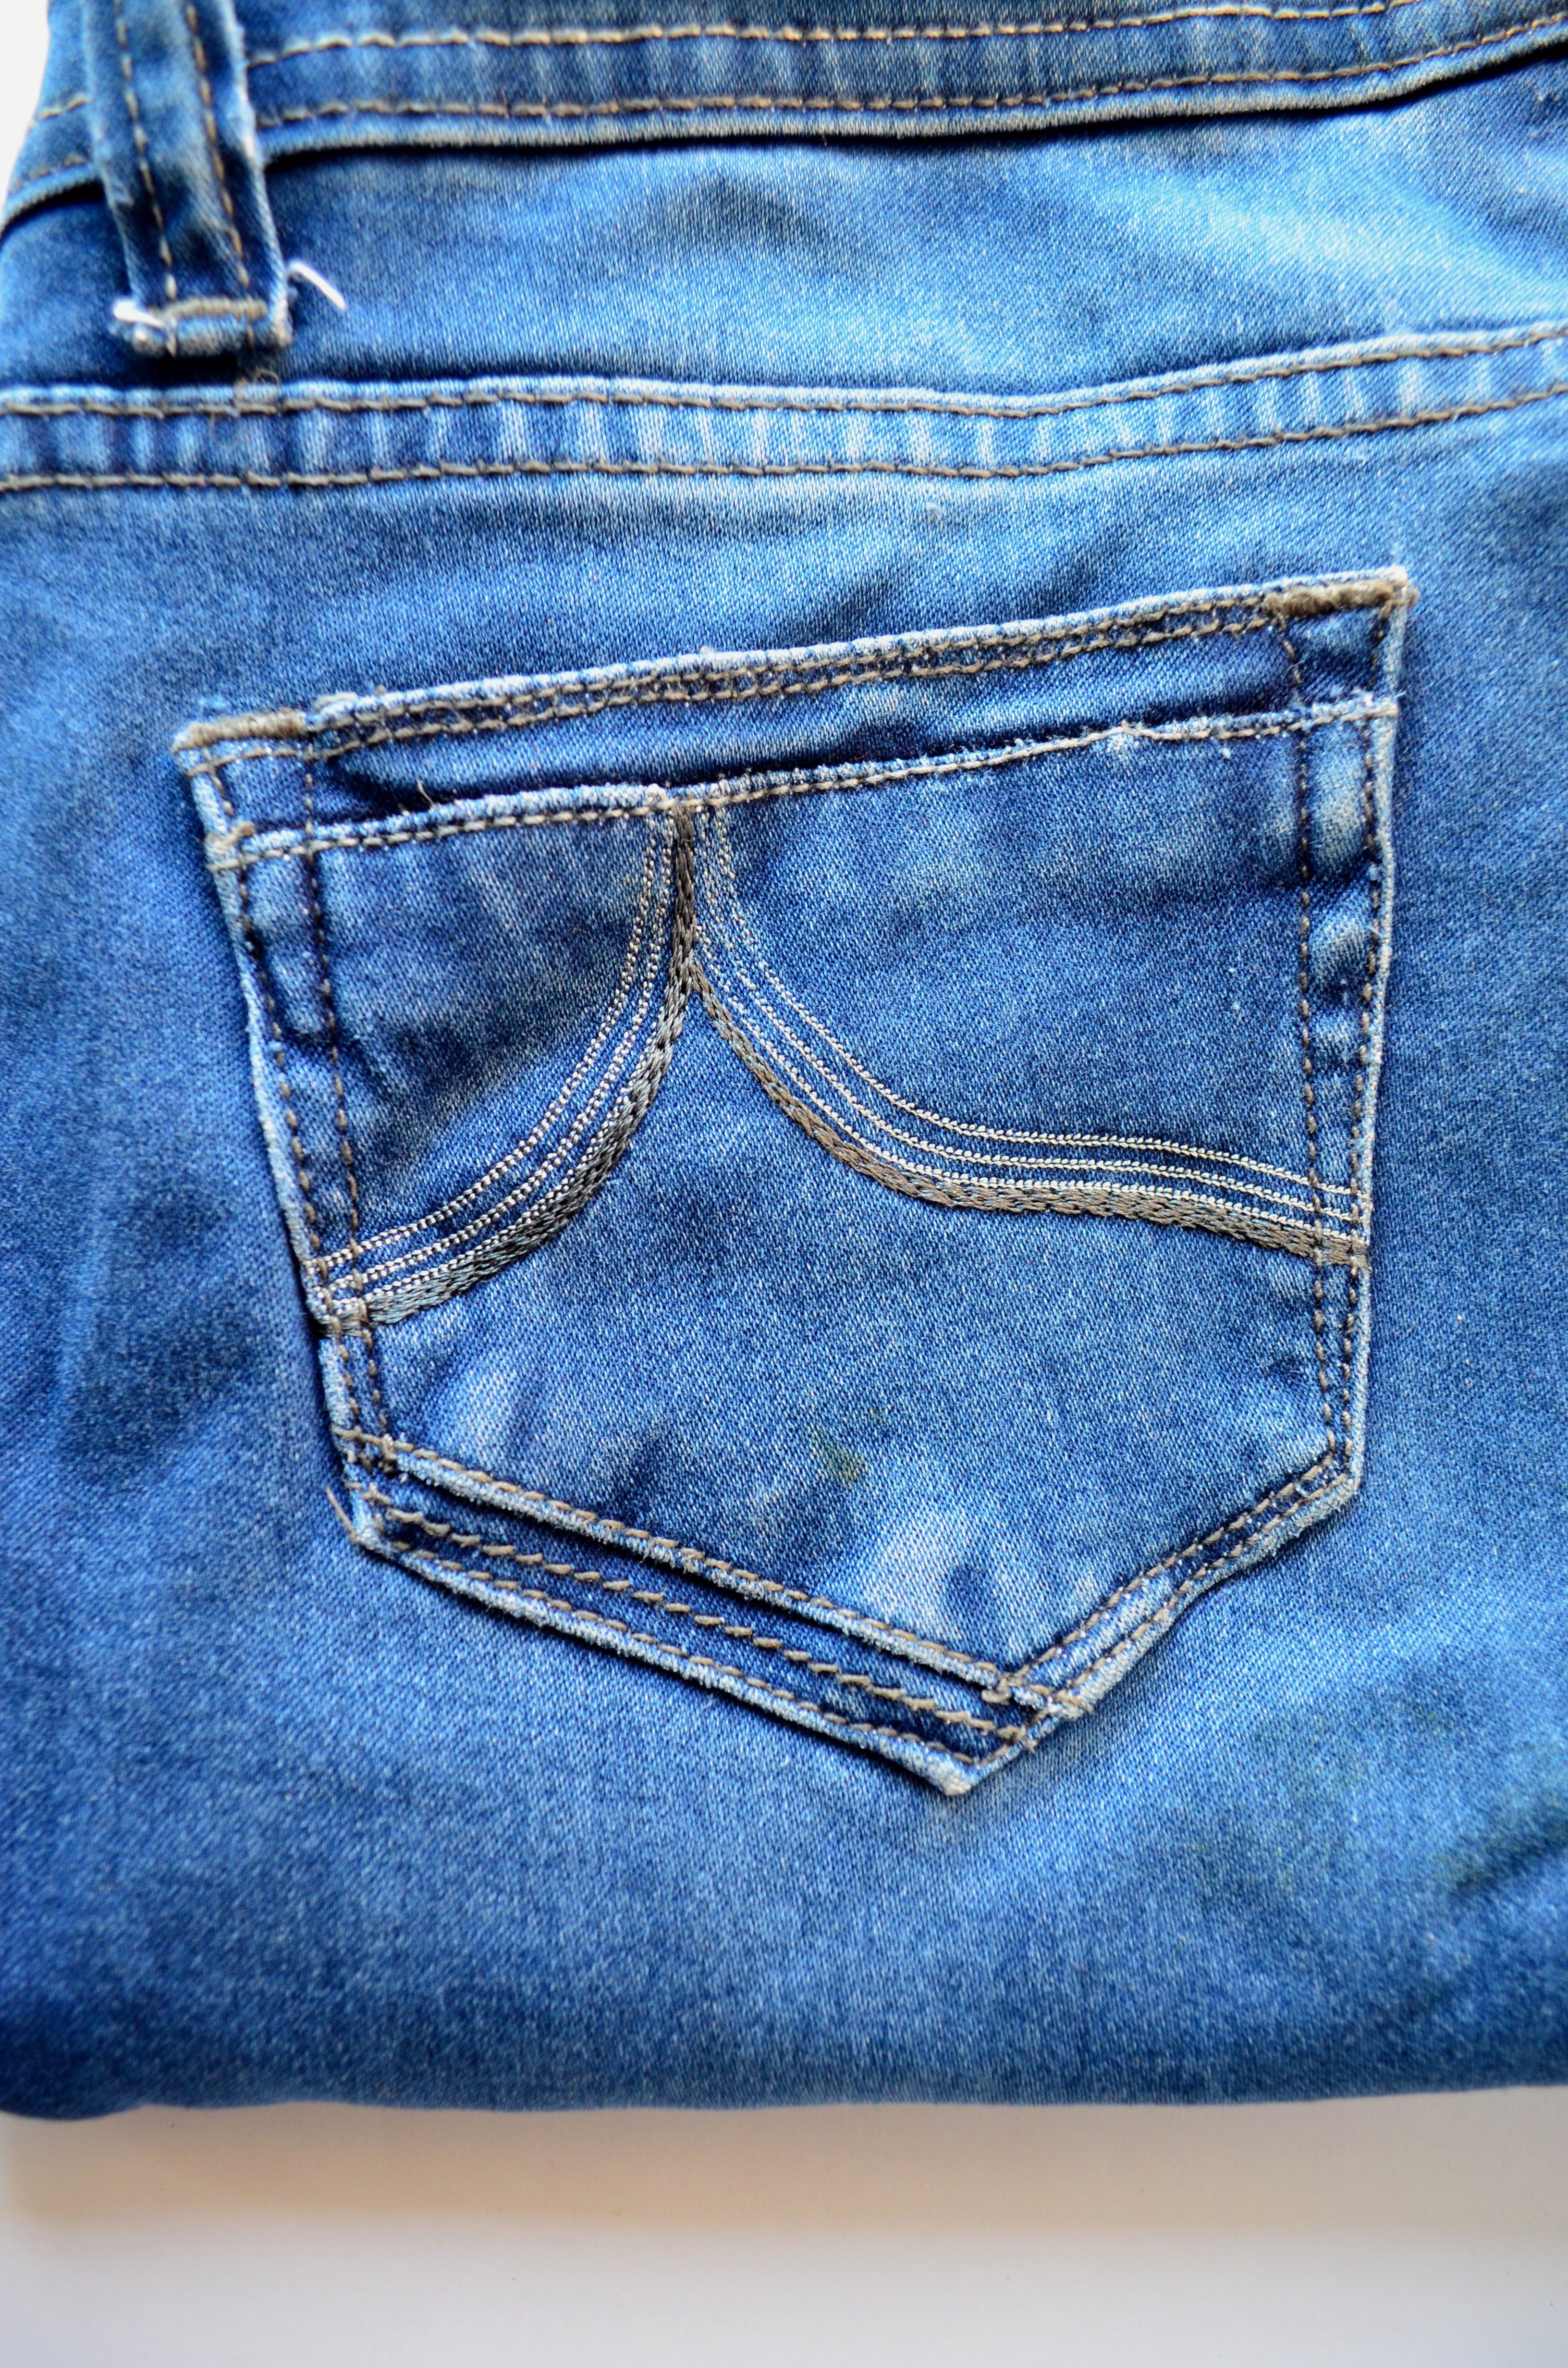
jeans, fashion, blue, clothing, cloth, material, denim, fabric, trousers, pants, textile, apparel, style, cotton, casual, wear, stitch, pocket, abdomen, washed, seam, electric blue